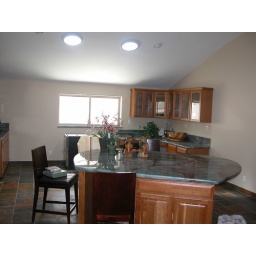
island table in kitchen